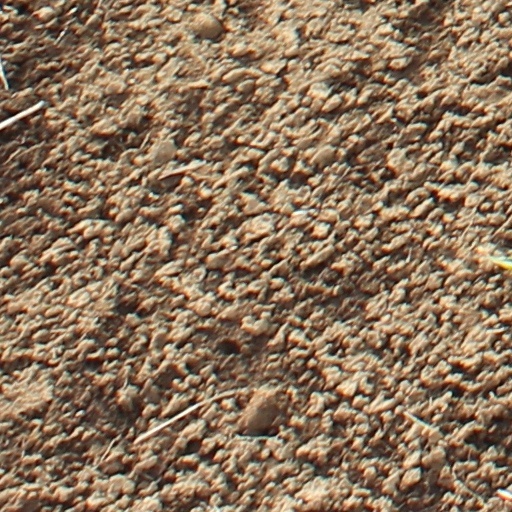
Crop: wheat